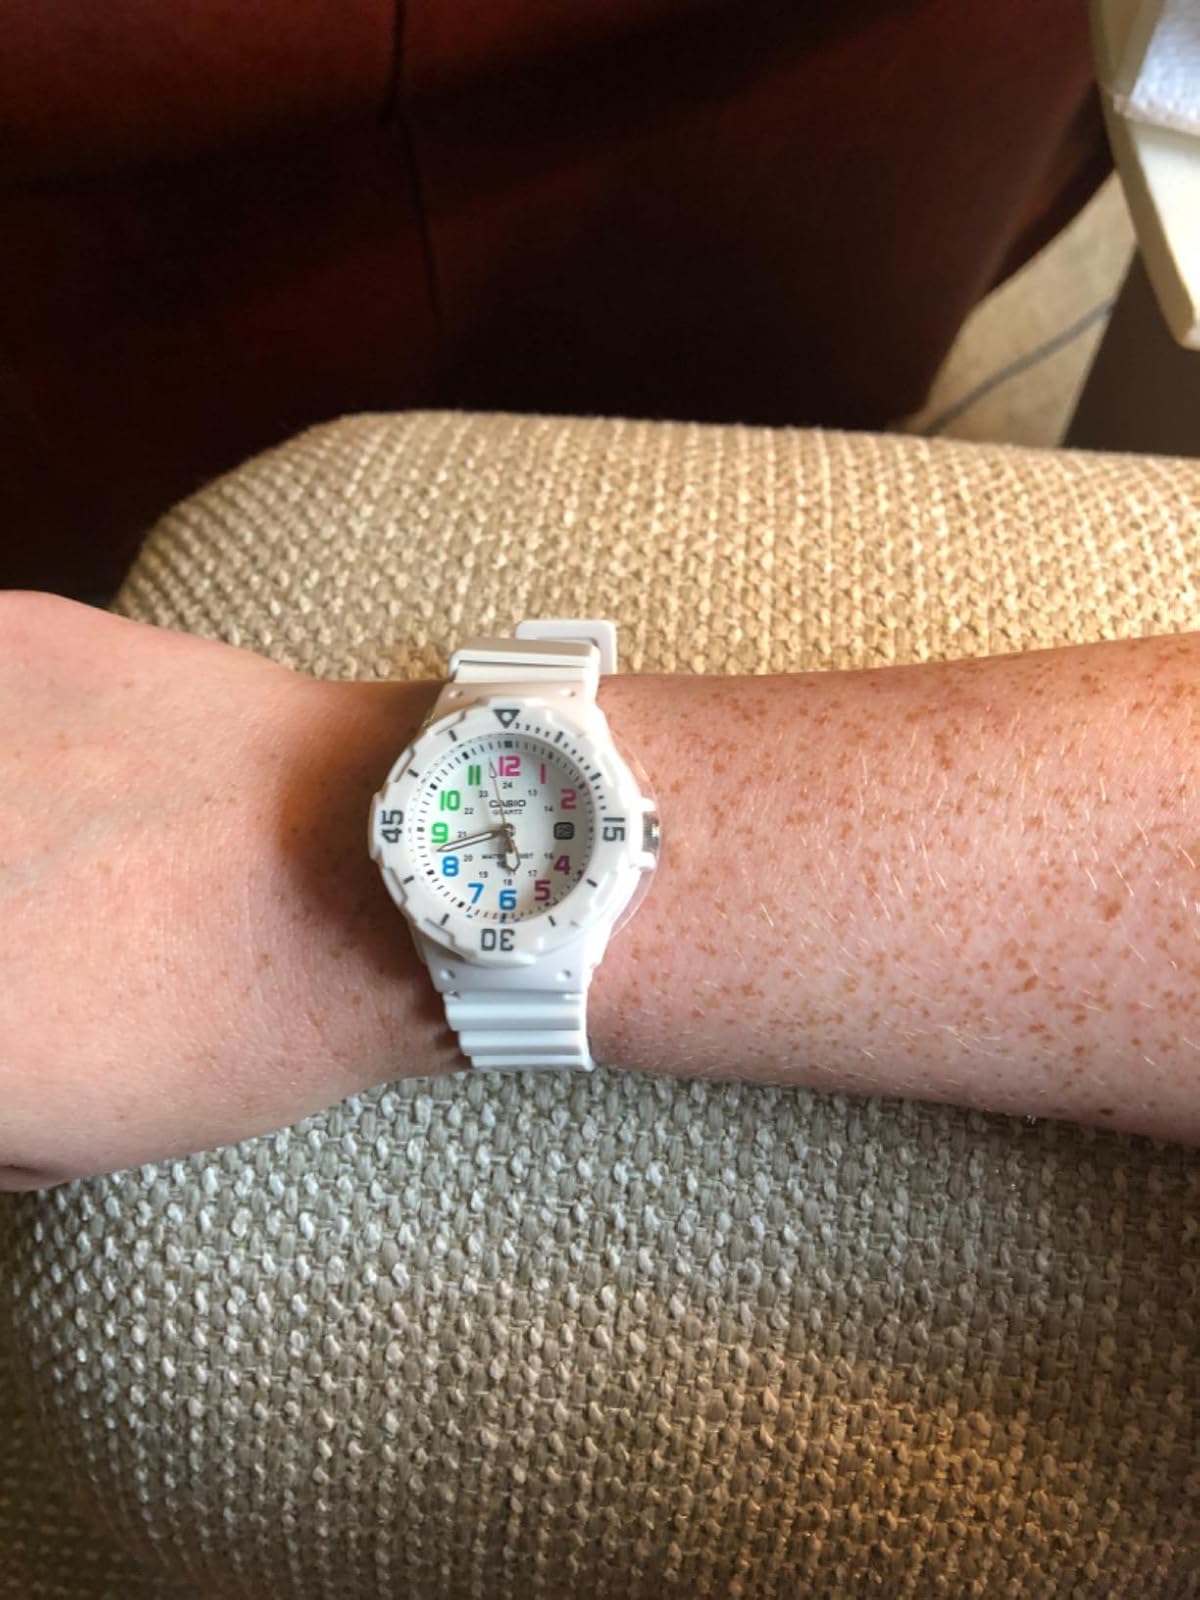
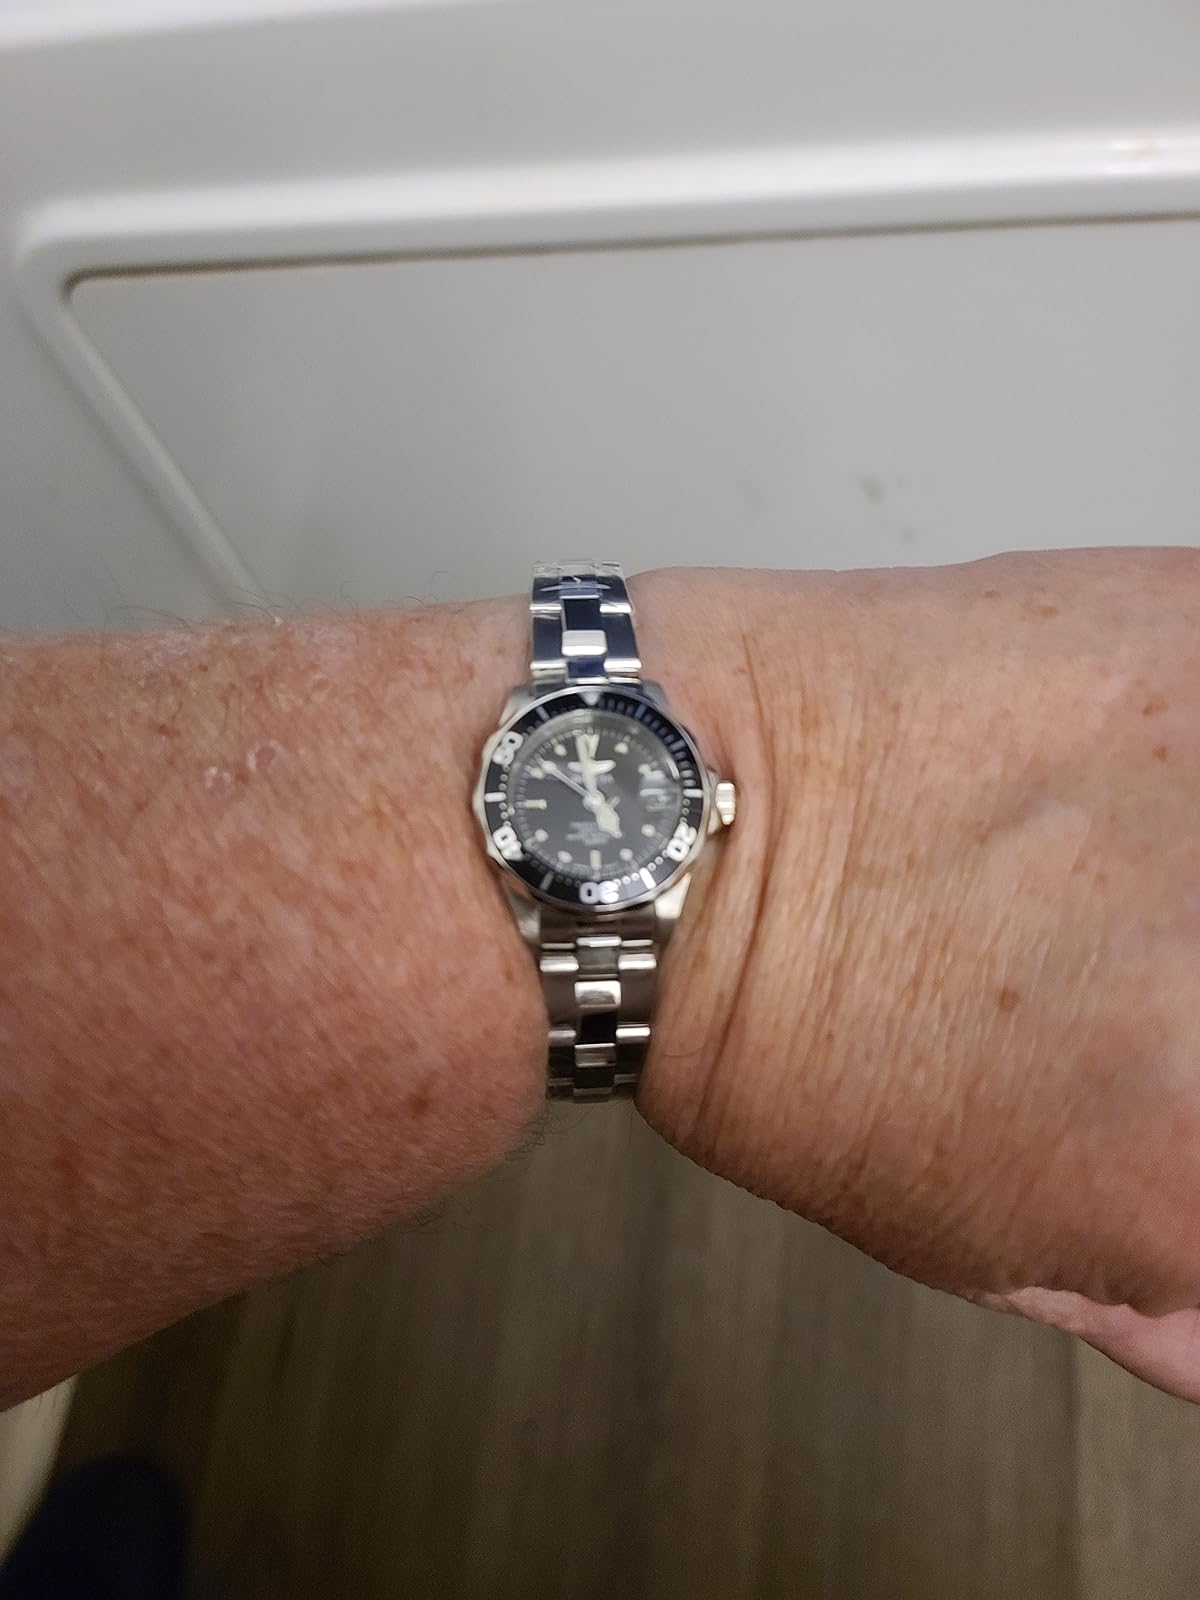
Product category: accessories_watch
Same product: no